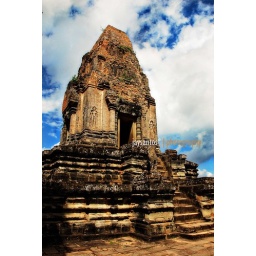
tower against the sky